Martin B-26 Marauder

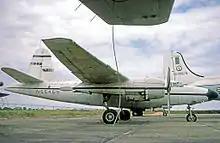
B-26C modified for corporate use in 1948 with faired nose and rear fuselage and added passenger windows

In the immediate postwar years, a few Marauders were converted as high-speed executive transports, accommodating up to 15 passengers. The specifications of the individual conversions differed considerably. The example shown in the image was completed in 1948 and had streamlined nose and tail fairings and windows inserted in the rear fuselage. It served United Airlines before being sold to Mexico. It was purchased by the Confederate Air Force and restored to wartime markings for air-display purposes before being lost in a fatal crash in 1995.